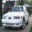
Label: automobile